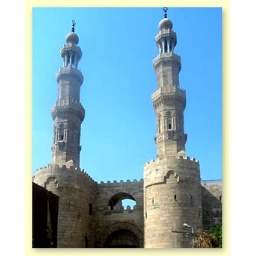
One of the doors in the old wall surrounded CAHRO in MAMALEEK time .